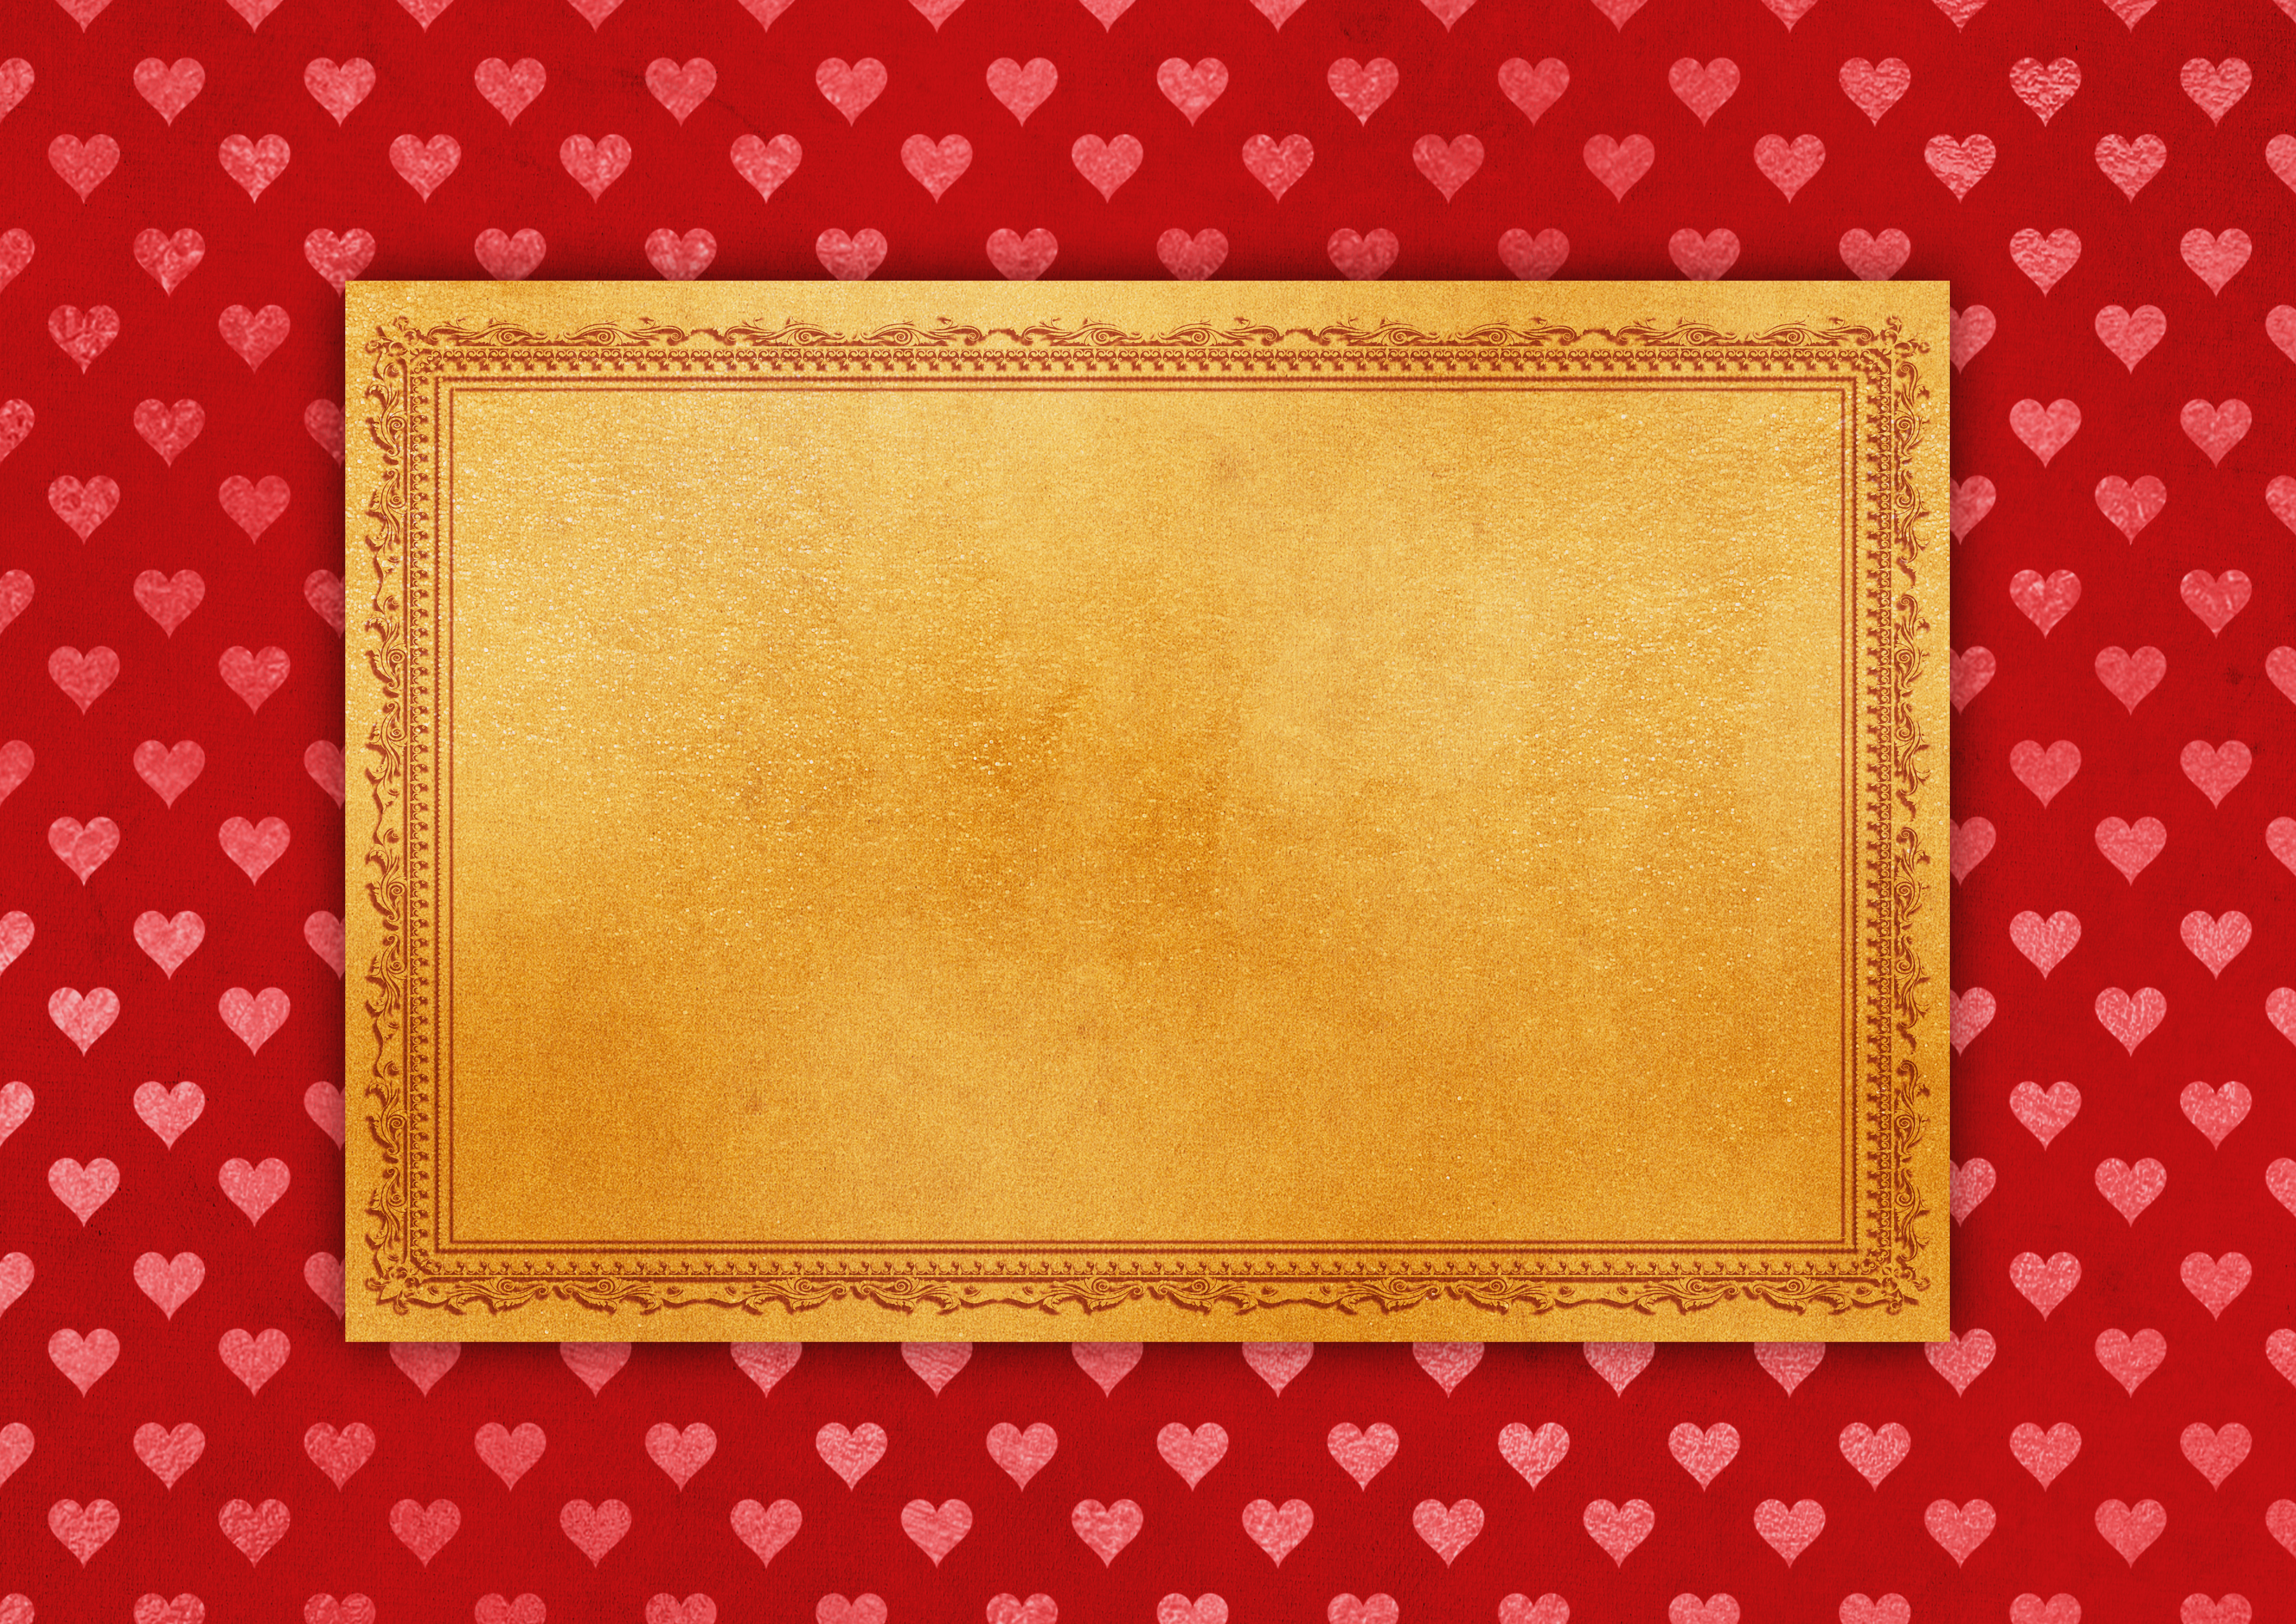
frame, hearts, paper, background, decorative, invitation, romantic, text space, decorated, valentines day, greeting card, mother's day, card, postcard, empty, wedding, gold, glitter, red, text, pattern, picture frame, material, rectangle, font, square